Big Valley Jamboree

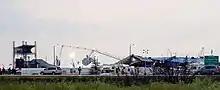
Remote view of the collapsed stage

On August 1, 2009, a large storm with winds from caused the collapse of the main stage, killing one person and injuring at least fifteen others, four critically. Producers of the Jamboree estimated that seventy-five people were treated for injuries. The storm hit while Billy Currington was on stage. Currington and his bass guitarist were injured. Actor and musician Kevin Costner was scheduled to play later and became trapped under the stage when it collapsed. Organizers had just postponed the concert and were in the process of clearing spectators from the concert area, when a storm front hit, causing the collapse. Environment Canada had issued a severe thunderstorm warning for the Camrose area earlier; however, the organizers were not advised until just before the storm hit and thus did not alert concertgoers. The final day of the festival was cancelled.